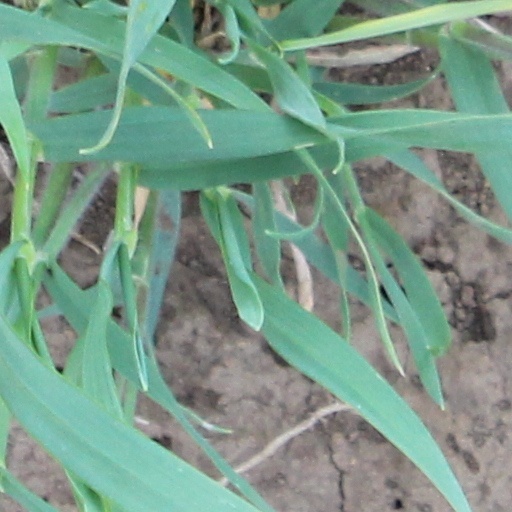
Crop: wheat